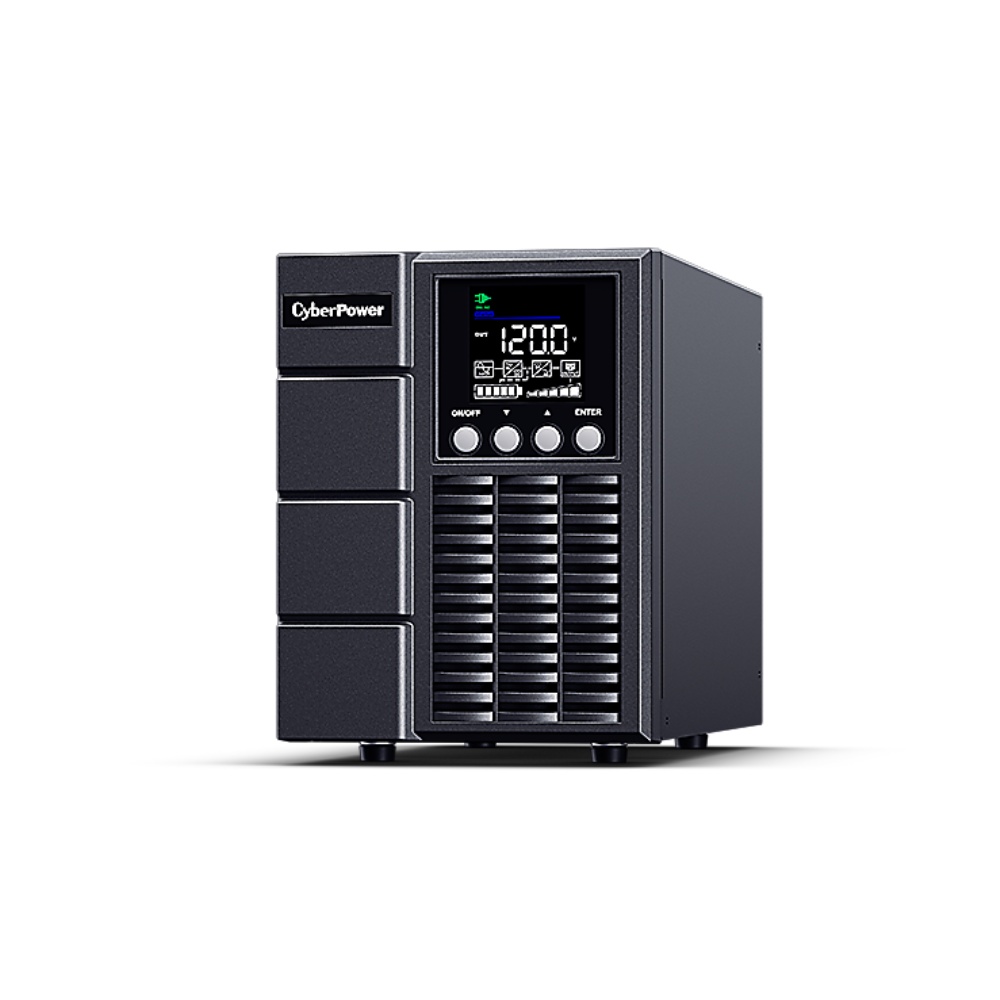
UPS/No Break CyberPower OLS1000A 1000VA 900W 4 Contactos
CyberPower OLS1000A es un UPS online de alto rendimiento con topología de doble conversión que proporciona energía de onda senoidal pura para dispositivos de misión crítica como servidores, unidades de almacenamiento (NAS) y video grabadores digitales (DVRs)/sistemas de videovigilancia, transporte e infraestructura. Por lo general, se integra en el back office, sala de servidores y en entornos de centros de datos. Descargar ficha tecnica
Brand: CYBERPOWER
Category: Electronics > Electronics Accessories > Power > UPS